Valéry Giscard d'Estaing

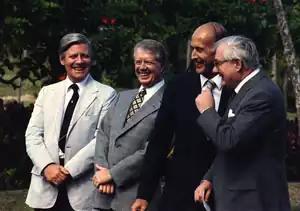
Giscard d'Estaing with German chancellor Helmut Schmidt (left), US president Jimmy Carter (second from left) and British prime minister James Callaghan (right) at the Guadeloupe Conference in 1979

In 1962, while Giscard had been nominated Minister of Economy and Finance, his party broke with the Gaullists and left the majority coalition. Giscard refused to resign and founded the Independent Republicans (RI), which became the junior partner of the Gaullists in the "presidential majority". It was during his time at the Ministry of the Economy that he coined the phrase "exorbitant privilege" to characterise the hegemony of the US dollar in international payments under the Bretton Woods system.